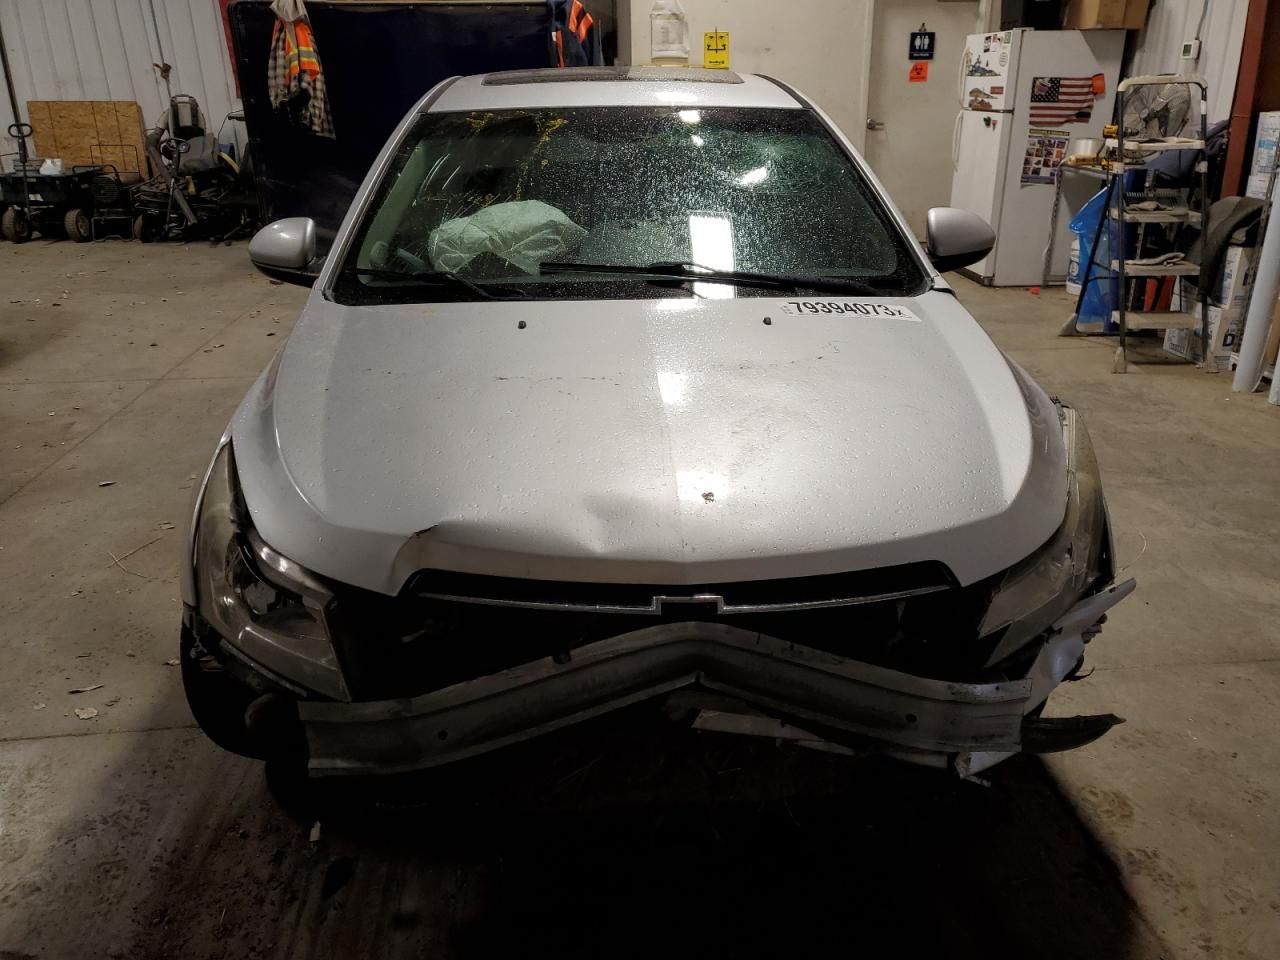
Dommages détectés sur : pare-choc avant, feu avant gauche, capot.
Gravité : majeur